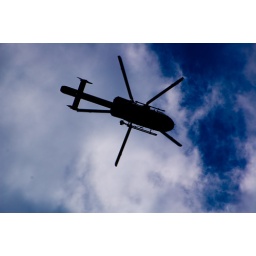
helicopter Silohuette against a blue sky